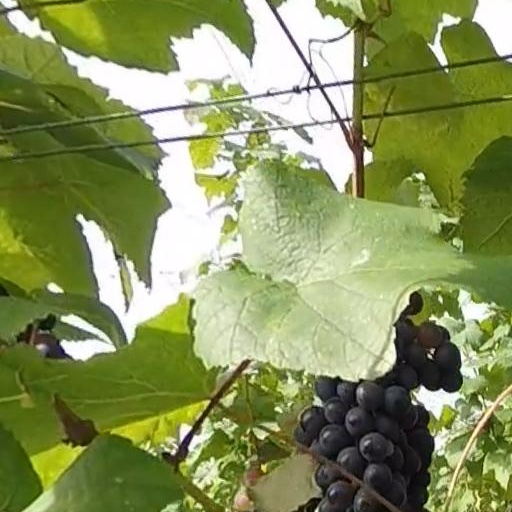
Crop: grape